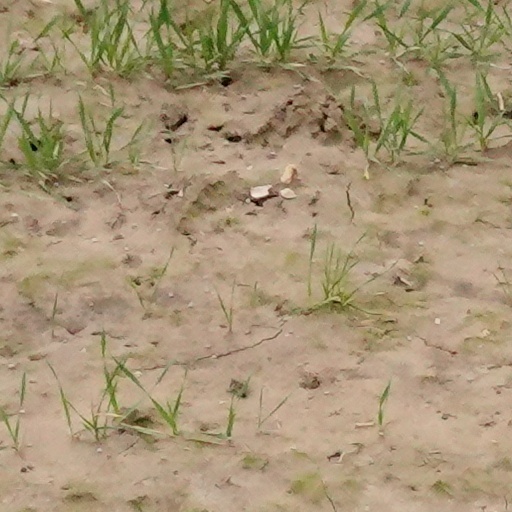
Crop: wheat